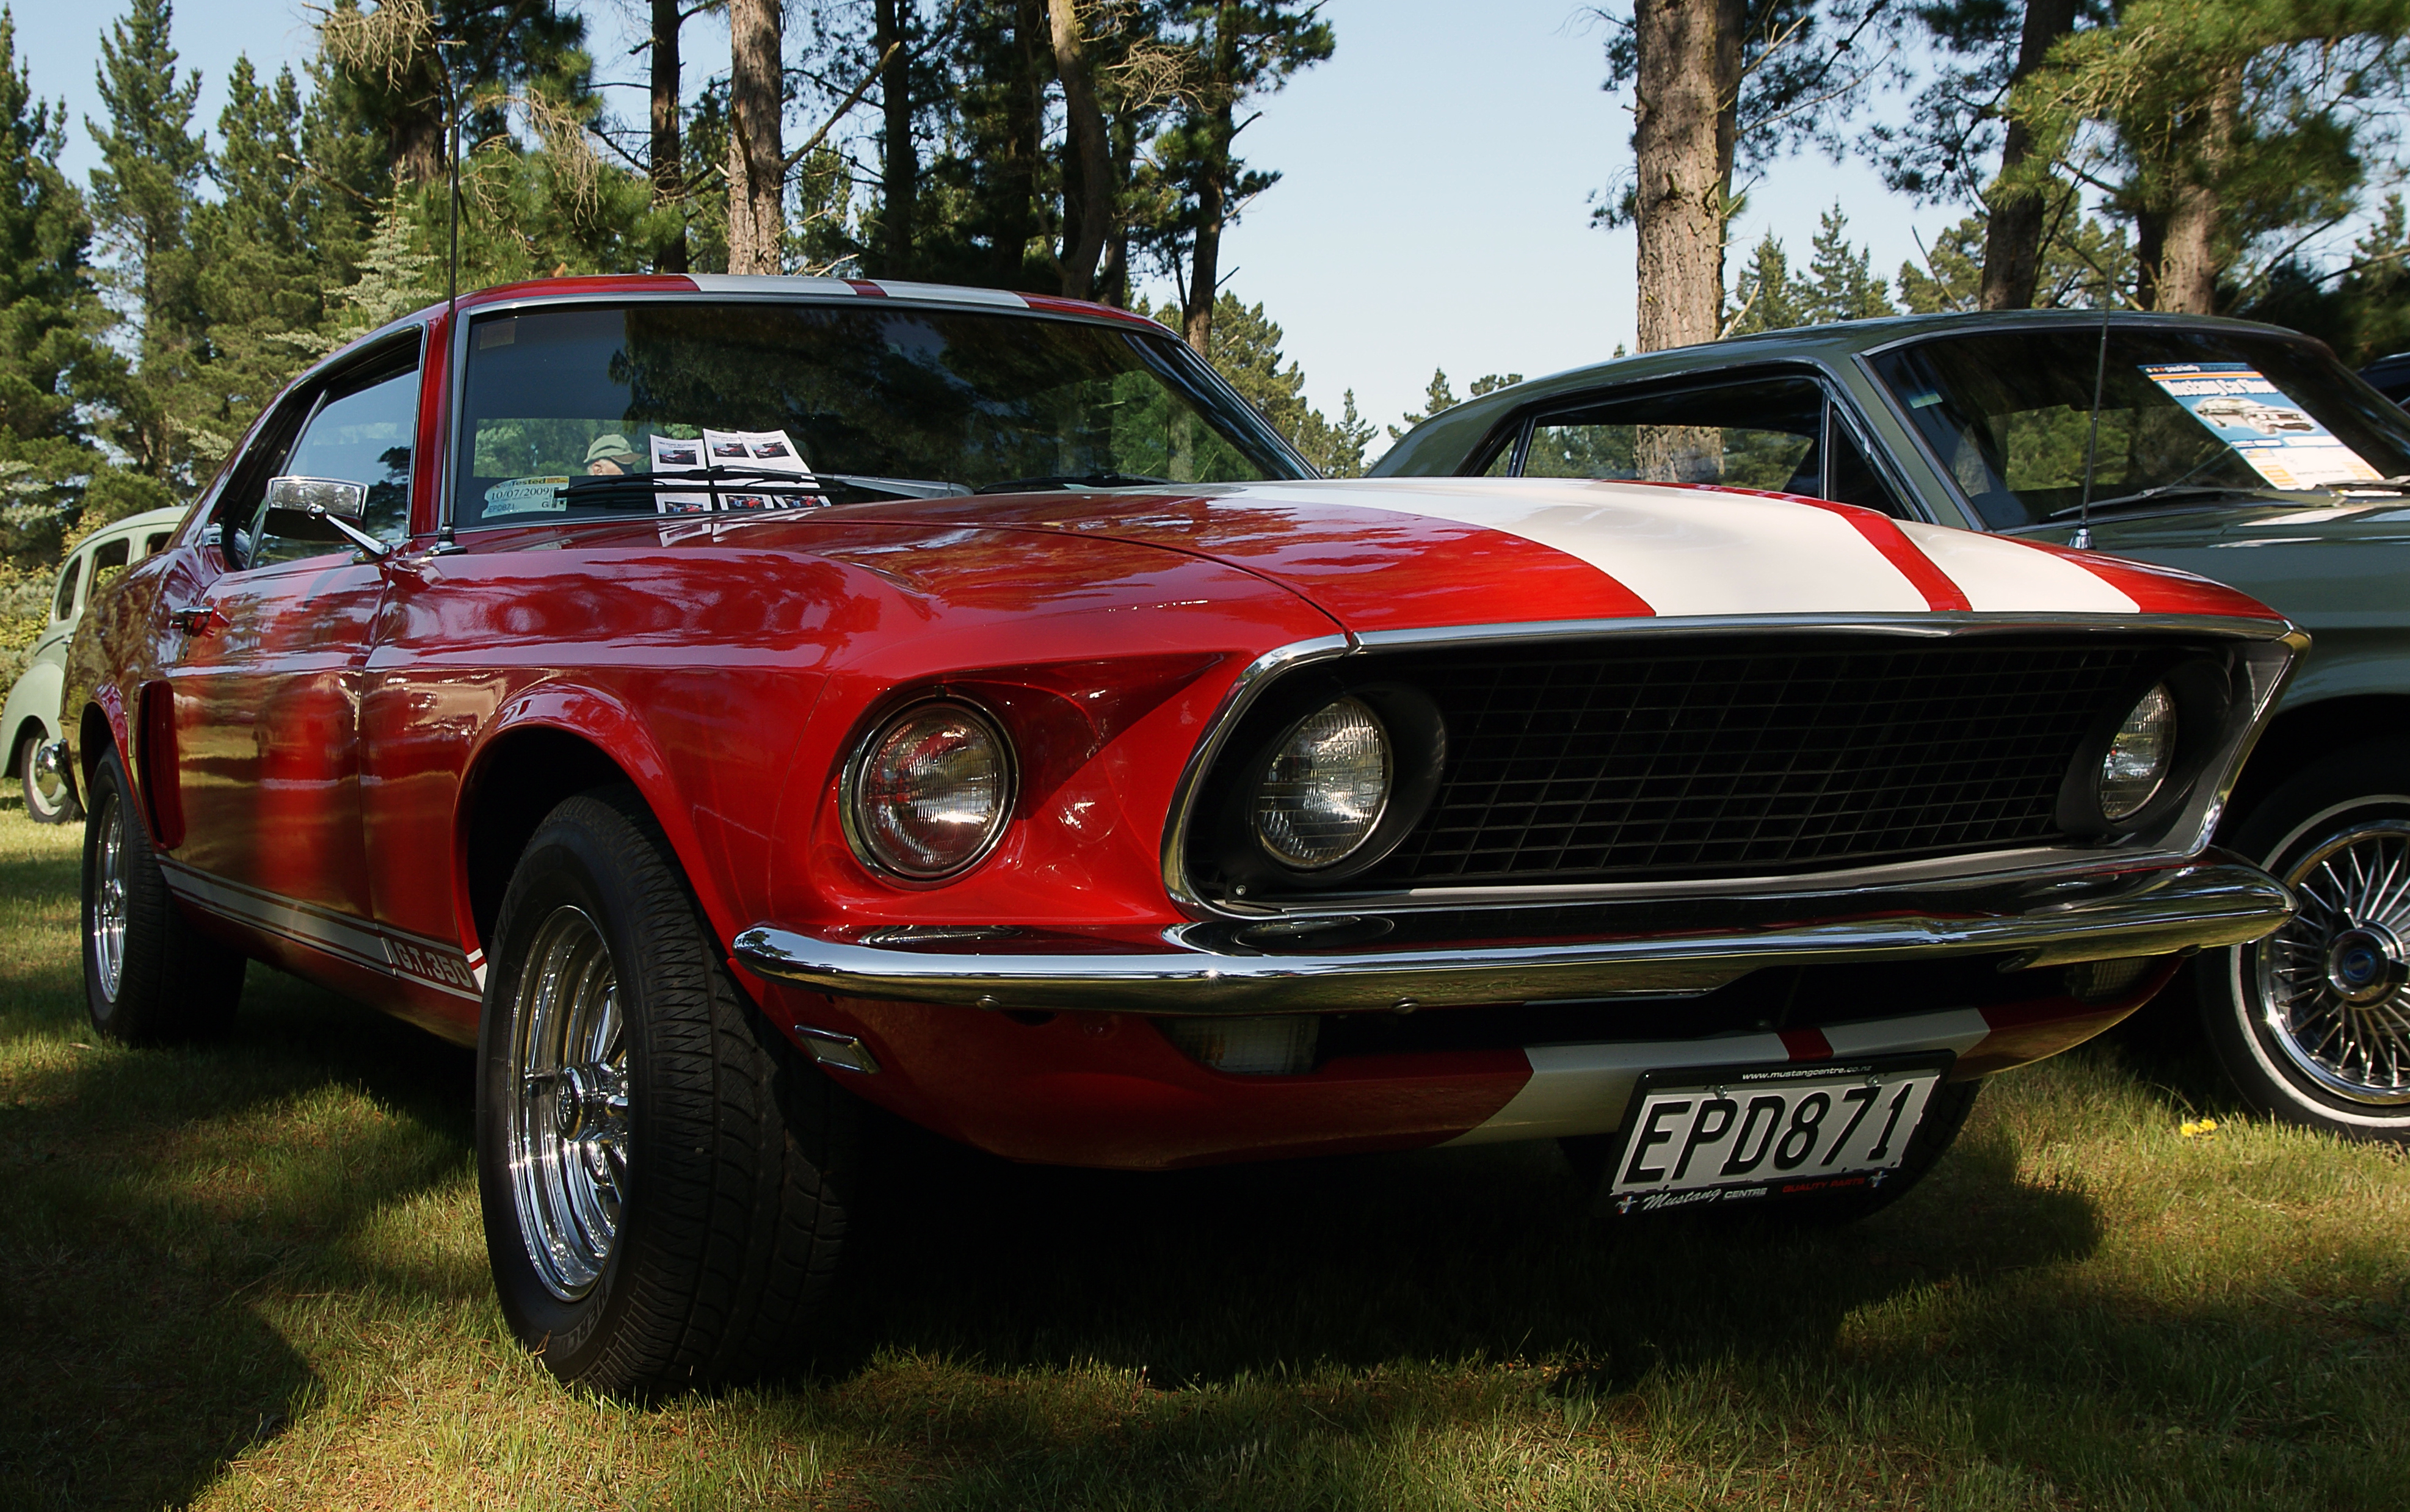
car, wheel, vehicle, sports car, muscle car, ford, 1969fordmustang, antique car, land vehicle, automobile make, automotive exterior, automotive design, first generation ford mustang, boss 429, shelby mustang, ford mustang mach 1